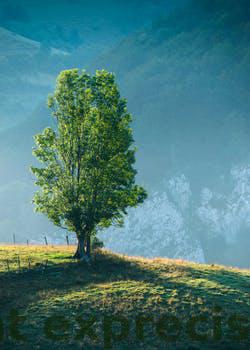
Label: Watermark